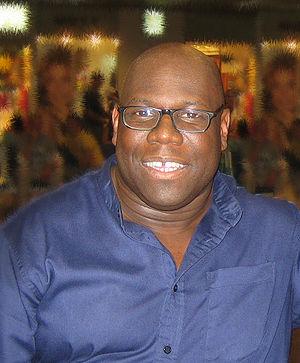
Carl Cox, né le 29 juillet 1962 à Oldham, est un disc jockey et producteur de musique électronique britannique. Tirant ses inspiration de la disco, de la soul et du hip-hop, il s’oriente en tant qu’artiste dans la house music et la techno rave au début des années 1980. Au fil de sa carrière, il joue dans de nombreux clubs et anime l'émission Essential Mix de la BBC Radio One. Il est nommé en 1996 et 1997 « meilleur DJ du monde » par le DJ Magazine, puis « meilleur DJ de ces 25 dernières années » par Mixmag. Surtout connu pour ses performances en DJ set, Carl Cox produit tout de même de nombreux tracks et fonde ses propres labels Intec Records et 23rd Century Records. En 2008, le documentaire Carl Cox 24/7 suit l’artiste durant 12 mois consécutifs tout en retraçant sa carrière.